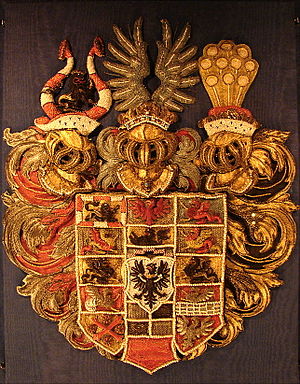
Anna Cathrine af Brandenburg / Biografi
Anne Cathrines våbenskjold, mens hun var brandenburgsk prinsesse.
Anna Cathrine af Brandenburg var dronning af Danmark og Norge fra 1597 til 1612.